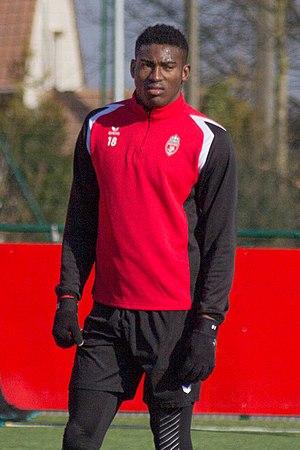
Entraînement du Royal Excel Mouscron, au Futurosport( Mouscron). Le 22 février 2018.
Taiwo Awoniyi, né le 12 août 1997 à Ilorin, est un footballeur professionnel nigérian qui évolue au poste d'attaquant au 1. FSV Mayence 05.